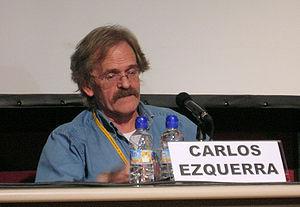
Carlos Sanchez Ezquerra est un dessinateur espagnol de bande dessinée. Il est principalement connu pour avoir co-créé Judge Dredd.
Dredd est un film de science fiction en relief réalisé par Pete Travis, sorti en 2012.